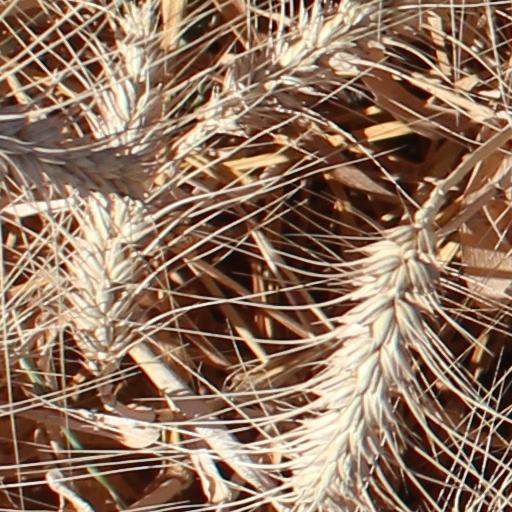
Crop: wheat